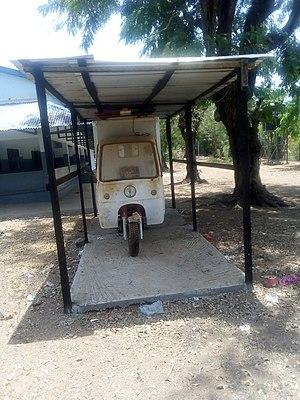
Ambulance communautaire de kassa This is an image with the theme ""Africa on the Move or Transport"" from: Guinea"
L'île de Kassa est l'une des trois principales îles de l'archipel de Loos en Guinée.